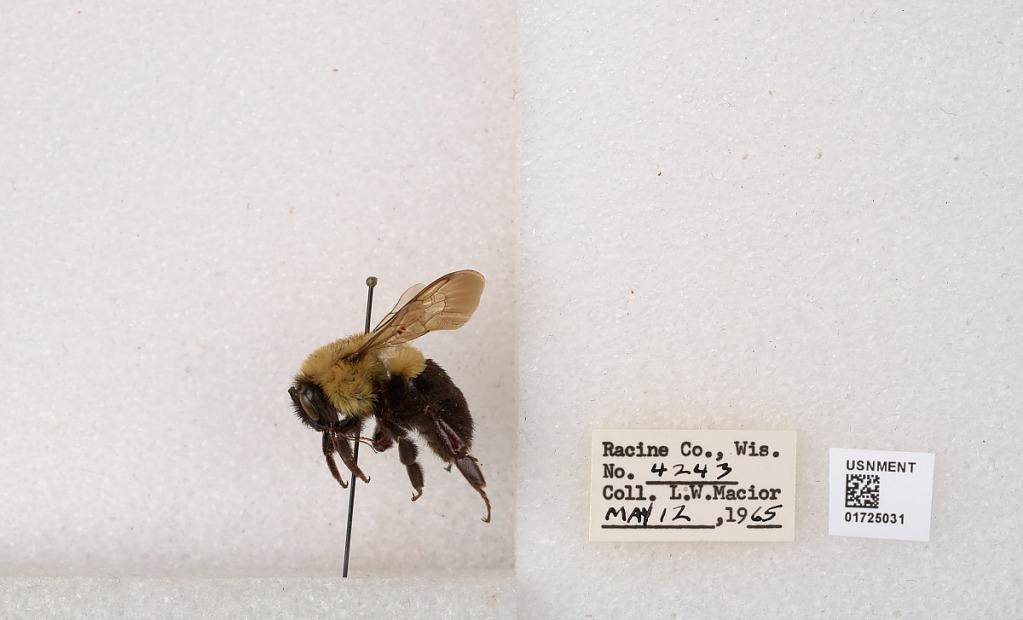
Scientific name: Bombus impatiens Cresson
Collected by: L. Macior
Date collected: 1965-5-12
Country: United States
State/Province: Wisconsin
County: Racine
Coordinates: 42.7299, -87.8123